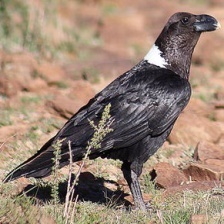
Species: WHITE NECKED RAVEN
Scientific name: CORVUS ALBICOLLIS